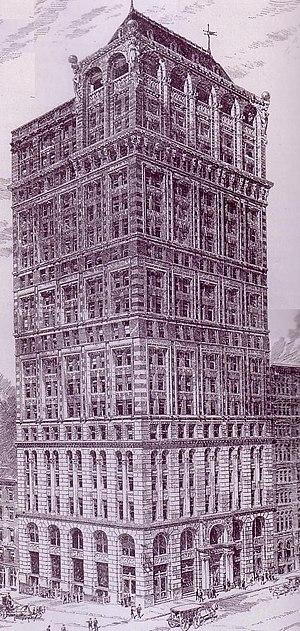
150 Nassau Street est un bâtiment de 23 étages et de 88 mètres de hauteur situé dans le quartier financier de Lower Manhattan à New York. Il se trouve à l'angle sud-est de Spruce Street et Nassau Street, à côté du 8 Spruce Street, de l'ancien immeuble du New York Times et de l'hôtel de ville de New York.